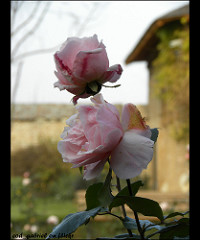
Flower: rose